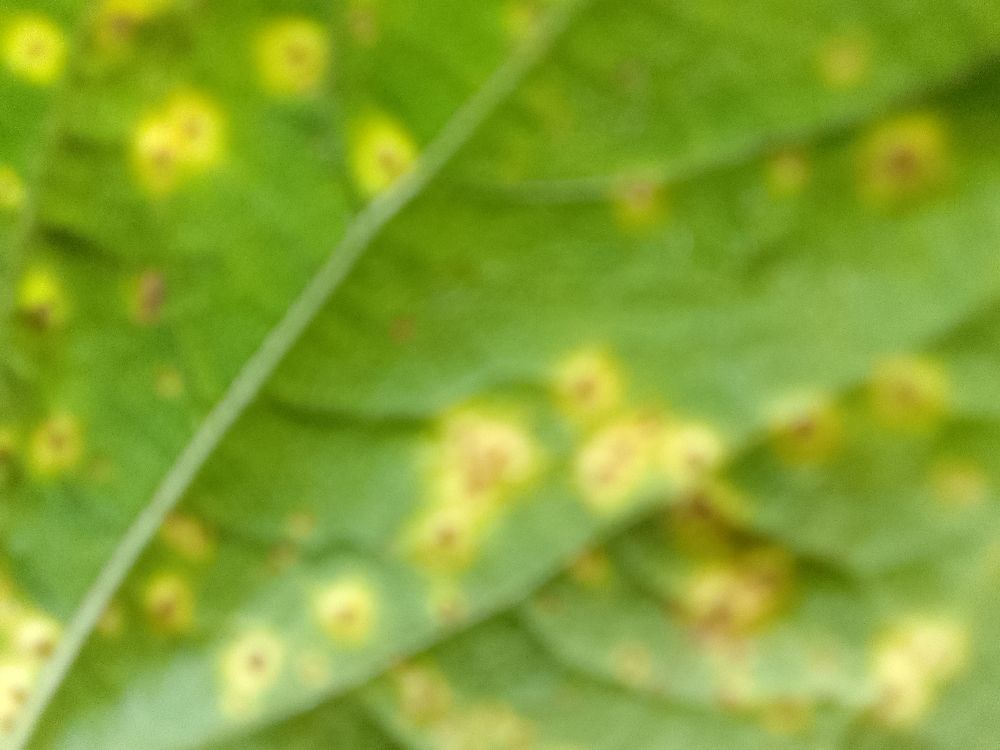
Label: rust